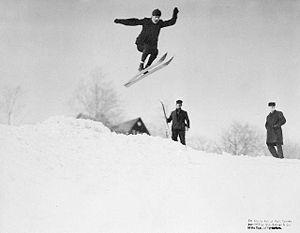
Le saut à ski est un sport d’hiver dans lequel les skieurs descendent une pente sur une rampe pour décoller, essayant d’aller aussi loin que possible. En addition à la longueur, les juges donnent des points pour le style en vol et l'atterrissage du sauteur. Les skis utilisés sont longs et larges.